List of diplomatic missions of San Marino

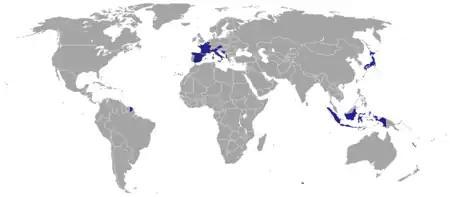
Diplomatic missions of San Marino at a resident ambassadorial level

The Republic of San Marino maintains a small network of diplomatic missions owing to its diminutive size.